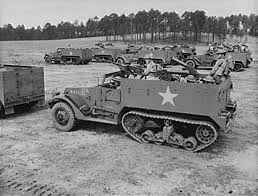
Label: BTR